High Speed 2

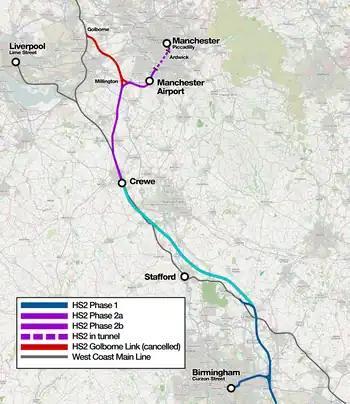
Map of the cancelled Birmingham-Manchester HS2 route, showing phases 2a and 2b and the Golborne Link

Between 2018 and early 2022 HS2 examined more than 100 archaeological sites along the railway route.